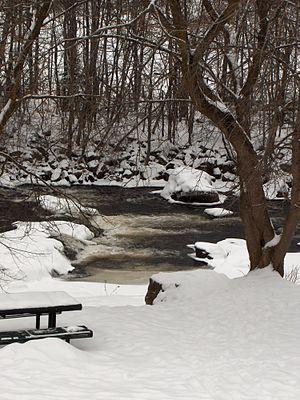
La rivière Saint-Charles est le principal cours d'eau traversant la ville de Québec, dans la région administrative de la Capitale-Nationale, dans la province de Québec, au Canada. Prenant sa source dans le lac Saint-Charles, où se jette à l'amont la rivière des Hurons, elle suit une course longue d'environ 33 kilomètres avant de se jeter dans le fleuve Saint-Laurent. Elle draine un bassin de près de 550 km² et une population de près de 350 000 personnes habite ses berges, dans la ville de Québec et la municipalité régionale de comté de La Jacques-Cartier.